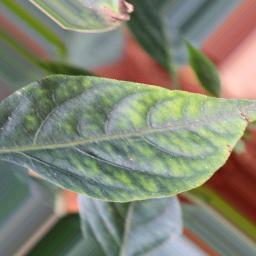
Label: nutritional